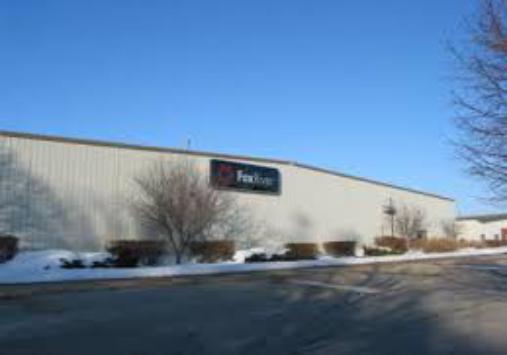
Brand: fox river mills
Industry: Clothes